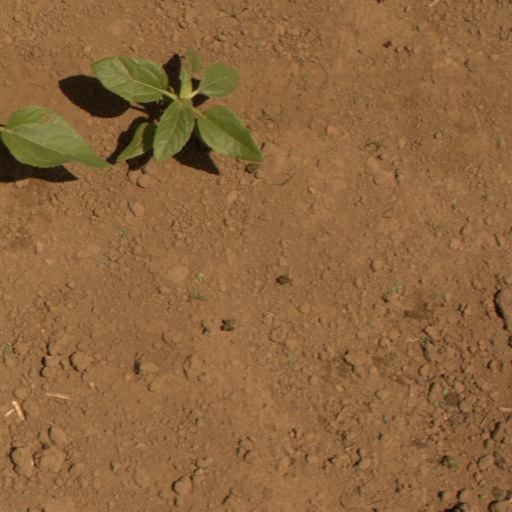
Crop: Jerusalem artichoke